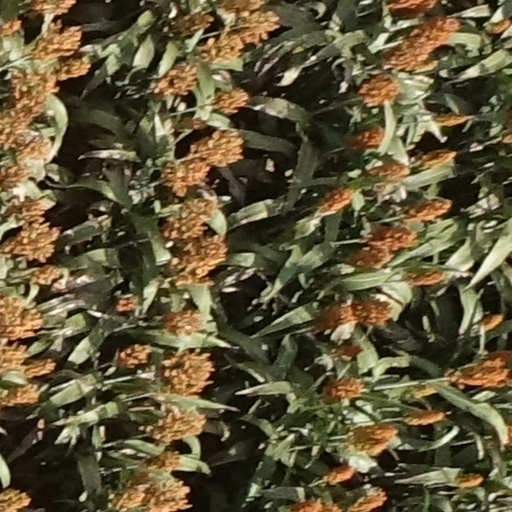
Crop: sorghum